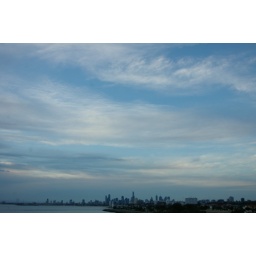
Mixed blue sky and a hint of blueyness in the city-scape.